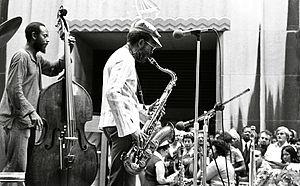
James Edward Heath, dit Jimmy Heath, surnommé Little Bird, né le 25 octobre 1926 à Philadelphie et mort le 19 janvier 2020 à Loganville, est un saxophoniste ténor américain de jazz, compositeur et arrangeur. Il joue également du saxophone soprano et de la flute.
Le NEA Jazz Masters Fellowship est une récompense remise tous les ans depuis 1982 par le National Endowment for the Arts à des musiciens de jazz à la carrière établie en reconnaissance de leur œuvre.